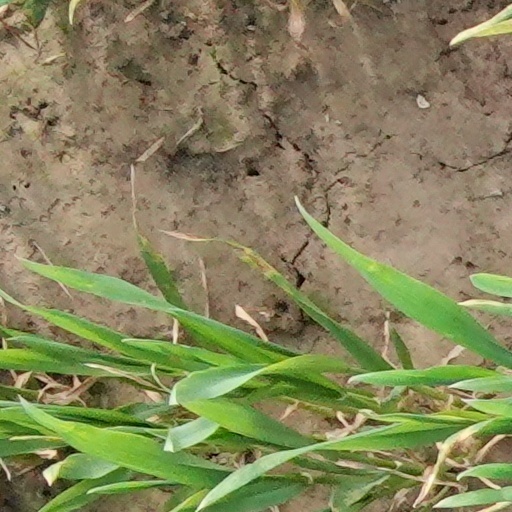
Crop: wheat